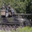
Label: tank